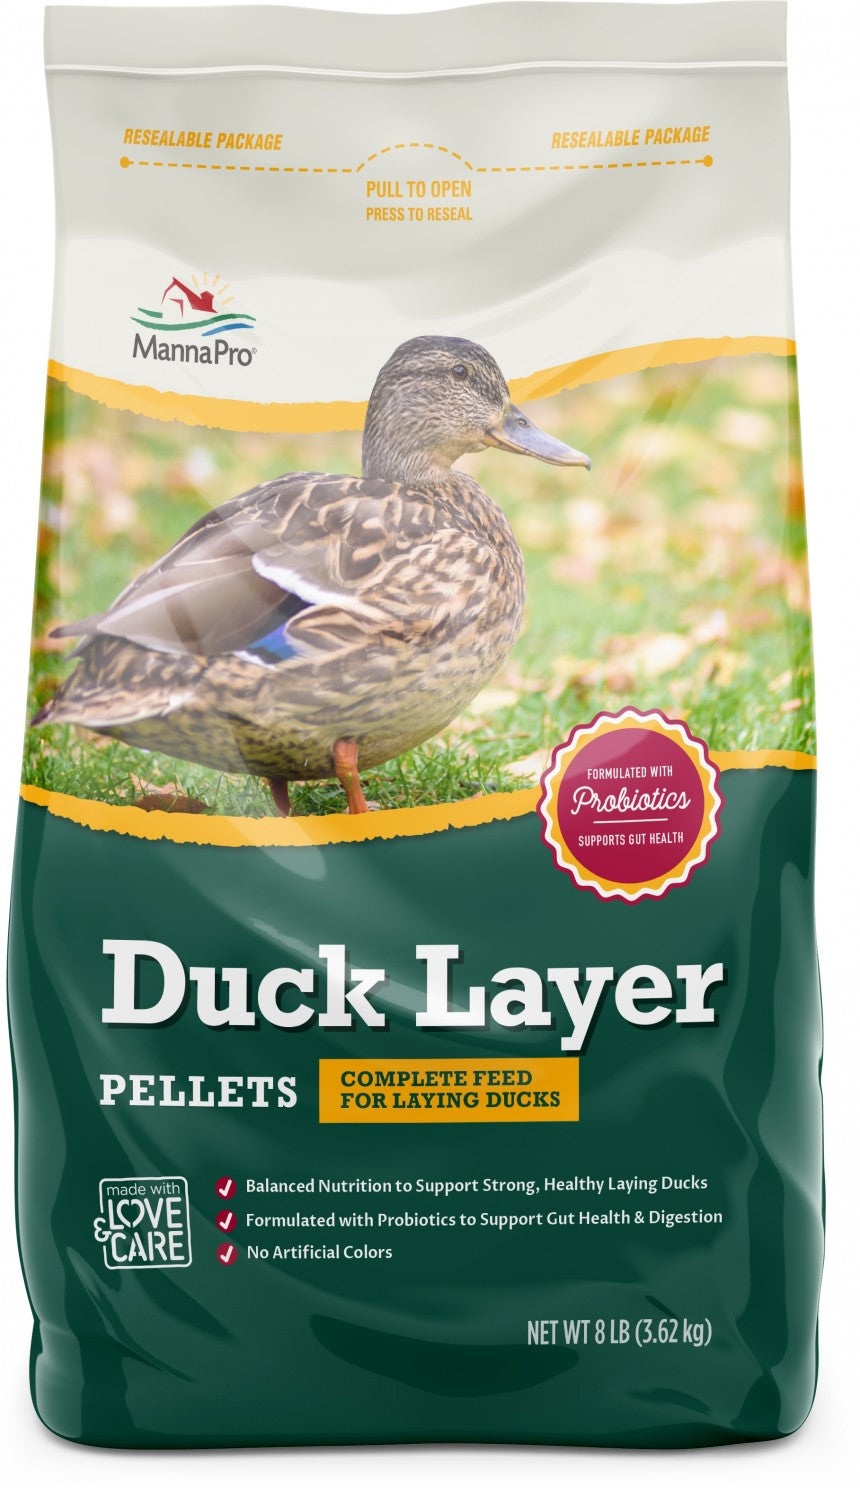
Manna Pro Duck Layer Pellets
Complete Feed for Laying Ducks Balanced nutrition to support strong, healthy laying ducks Formulated with probiotics to support gut health and digestion No artificial colors Product Facts Guaranteed Analysis
Brand: Manna Pro
Category: Business & Industrial > Agriculture > Animal Husbandry > Livestock Feed